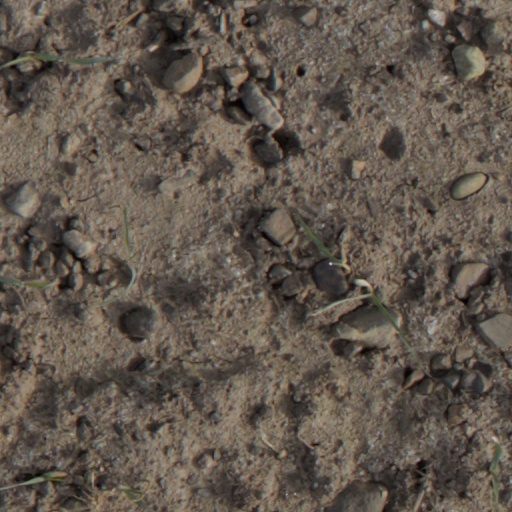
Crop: wheat